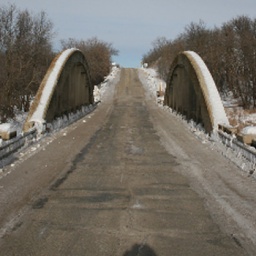
road concrete bridge 1 by 1